Cult

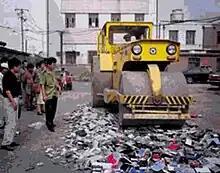
Falun Gong books being symbolically destroyed by the Chinese government

For centuries, governments in China have categorized certain religions as "xiéjiào", translated as "evil cults" or "heterodox teachings". In imperial China, the classification of a religion as did not necessarily mean that a religion's teachings were believed to be false or inauthentic; rather, the label was applied to religious groups that were not authorized by the state, or it was applied to religious groups that were believed to challenge the legitimacy of the state. Groups branded "" face suppression and punishment by authorities.